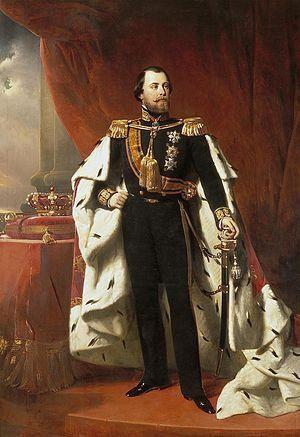
Sophie Frédérique Mathilde de Wurtemberg, princesse d'Orange puis reine consort des Pays-Bas, est née à Stuttgart le 17 juin 1818 et morte au Huis ten Bosch le 3 juin 1877.
Charles-Louis-Napoléon Bonaparte, dit Louis-Napoléon Bonaparte, né le 20 avril 1808 à Paris et mort le 9 janvier 1873 à Chislehurst, est un monarque et un homme d'État français. Il est à la fois l'unique président de la Deuxième République, le premier chef d'État français élu au suffrage universel masculin, le 10 décembre 1848, le premier président de la République française, et après la proclamation de l'Empire le 2 décembre 1852, le dernier monarque du pays sous le nom de Napoléon III, empereur des Français.